Hedley Verity

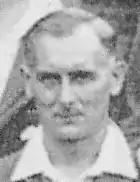
Close up of a young man

Jardine planned to use Verity to contain the batsmen and prevent them scoring runs, while the fast bowlers rested. However, Verity was not expected to be a big success on the tour. The good batting conditions, the aggressive Australian approach to playing spin bowlers and Verity's lack of experience led critics to dismiss his potential contribution to the English bowling attack, but Verity had a successful start to the tour. Assisted by overnight rain, he took seven for 37, including the wicket of Don Bradman, against a Combined XI, comprising some of the best Australian players. In the following game, against South Australia, Verity took eight wickets, including five for 42 in the second innings. By now, the press had begun to pay attention to Verity's achievements, and former Australian batsman Clem Hill expressed his admiration for Verity.